Kelmendi (tribe)

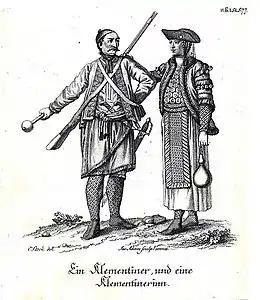
Copperplate etching of Kelmendi in Syrmia by Jacob Adam (1748-1811). It is possibly the first depiction of the Kelmendi "fis".

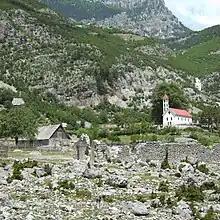
Catholic church in Nikç.

Kelmendi is mentioned as early as the 14th century and as a territorial tribe it developed in the 15th century. In the Balkans, it is widely known historically for its longtime resistance to the Ottoman Empire and its extensive battles and raids against the Ottomans which reached as far north as Bosnia and as far east as Bulgaria. By the 17th century, they had grown so much in numbers and strength that their name was sometimes used for all tribes of northern Albania and Montenegro. The Ottomans tried several times to expel them completely from their home territory and forcefully settle them elsewhere, but the community returned to its ancestral lands again and again.